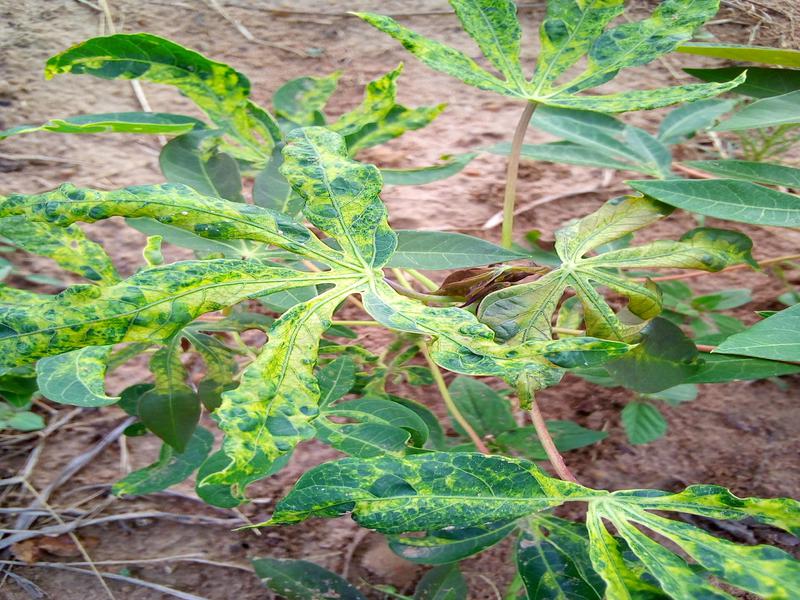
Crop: cassava
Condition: mosaic_disease